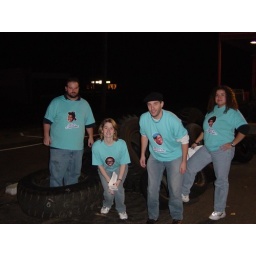
with a car part lying in the road